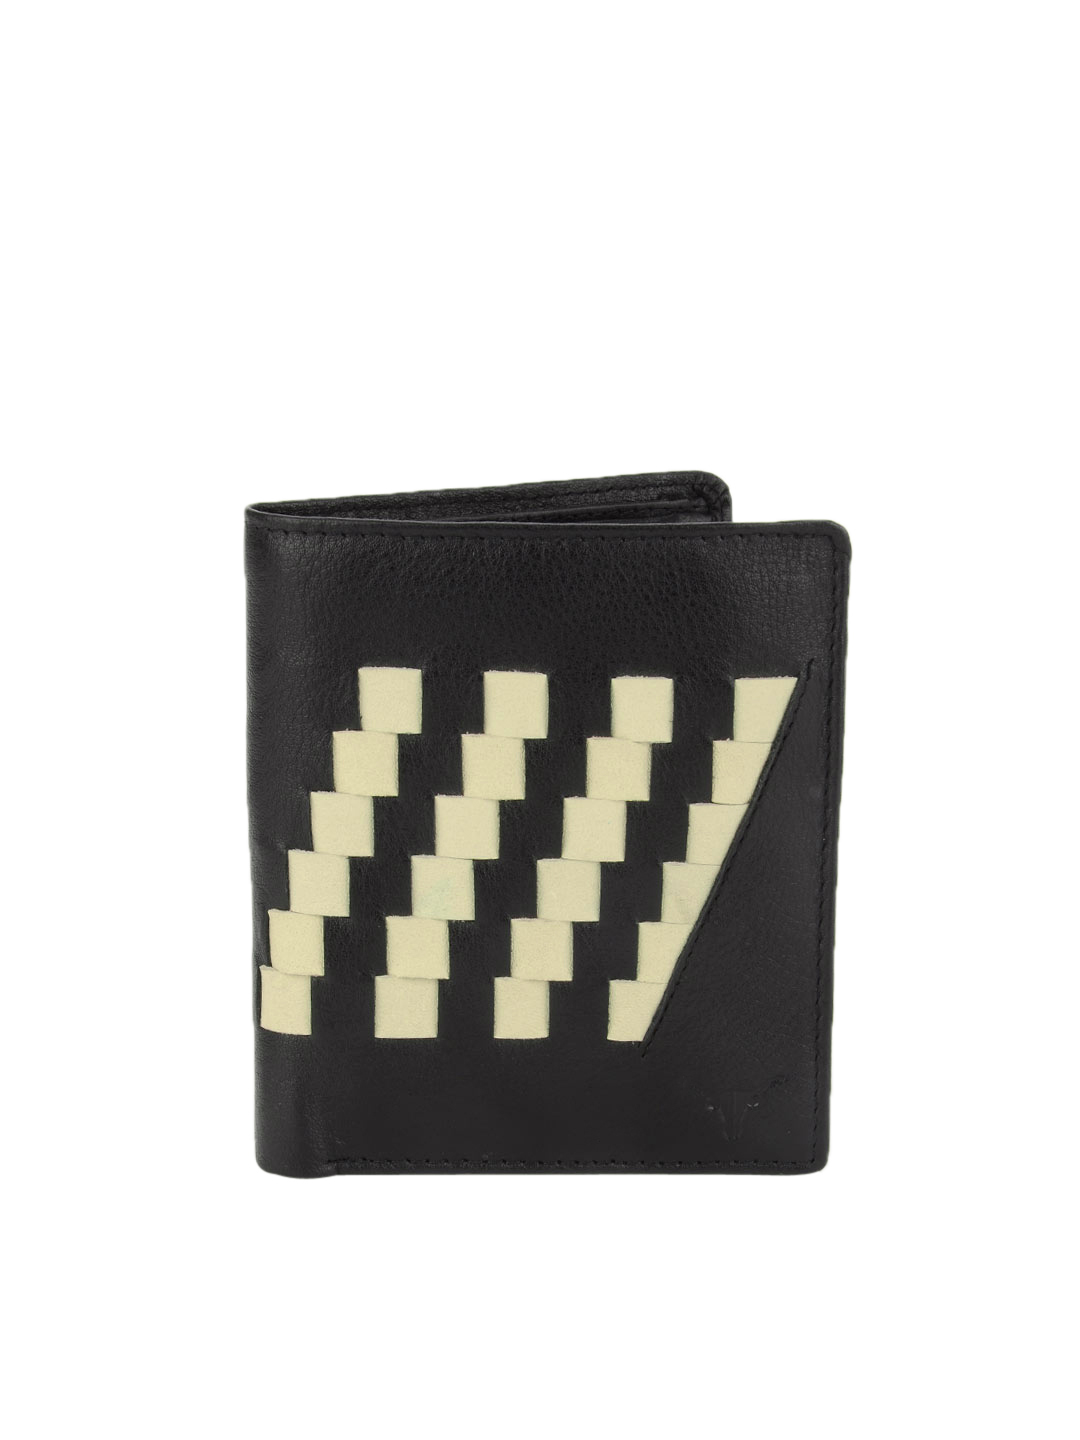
Hidekraft Men Black Wallet
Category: Accessories / Wallets / Wallets
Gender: Men
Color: Black
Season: Summer 2012
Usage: Casual